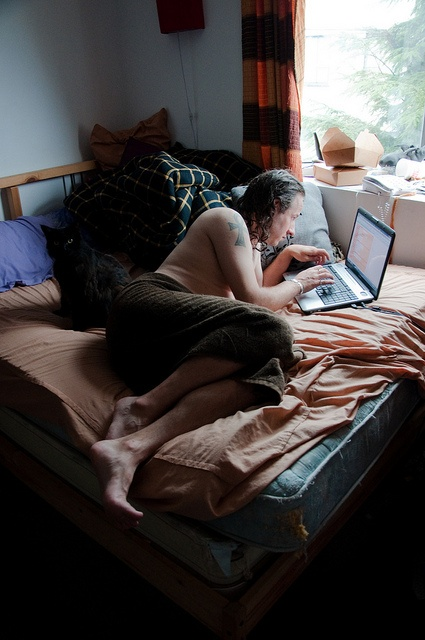
Man laying on top of bed in green towel working on laptop.
A man laying in bed using a laptop computer.
A shirtless man is messing with a laptop
A man lays on a bed with beige colored sheets looks at an open laptop computer.
The man is using his computer laying on his bed.